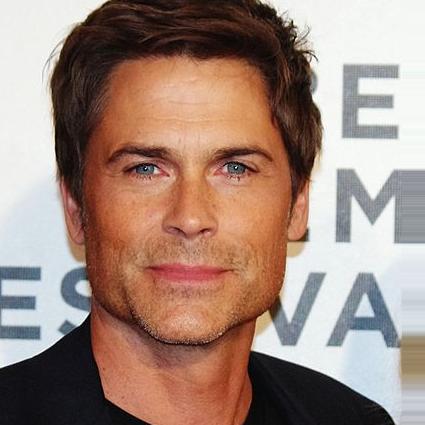
Age: 47